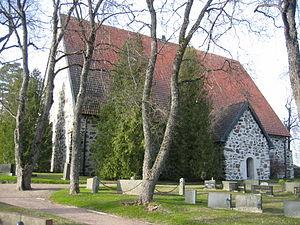
Masku est une municipalité situé dans le sud-ouest de la Finlande, dans la province de Finlande occidentale et la région de Finlande du Sud-Ouest.